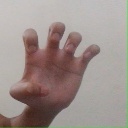
अक्षर: झ